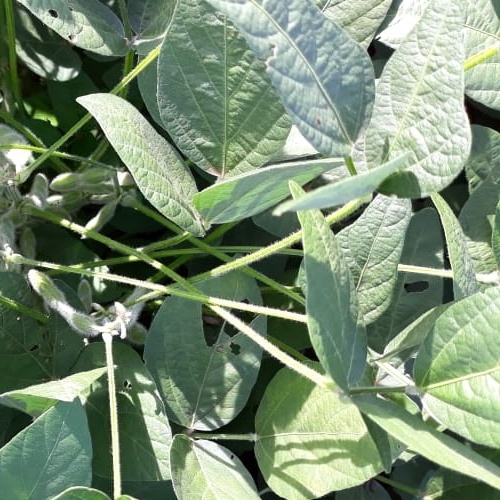
Label: Caterpillar